Golden Dragon massacre

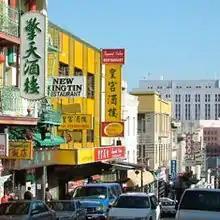
2007 photograph after name changed to "Imperial Palace"

Chester Yu drove the shooters back to the house in Pacifica after the shooting, and the weapons were returned to the closet. After their return, the Joe Boys stayed awake until dawn discussing the shooting, then slept for a few hours before awakening to listen to the news of the killing. They dispatched Tony Chun-Ho Szeto, another Joe Boy, to pick up noodles from the Golden Dragon for breakfast. Later that morning, the perpetrators retrieved the weapons from the closet, cut them into pieces in the garage, and asked Szeto to dump the pieces into San Francisco Bay. Szeto drove Chester Yu to a location within sight of Kee Joon's, a Burlingame restaurant where Szeto worked, and together they dumped the parts into the Bay near San Francisco International Airport. A week after the shooting, Tom Yu called Carlos Jon for the last time, asking Jon to "keep cool."